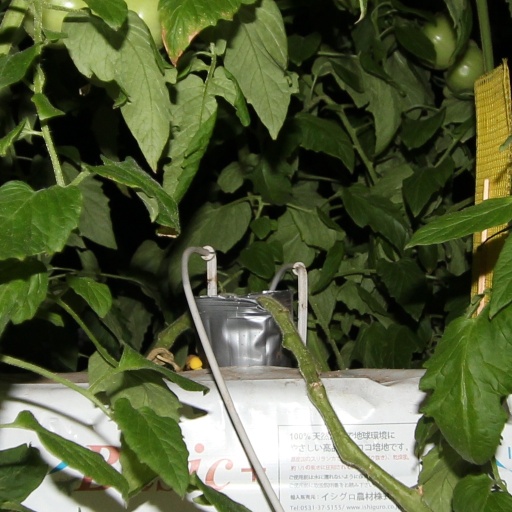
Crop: tomato